Theda Bara

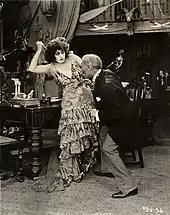
Bara in "The She-Devil" (1918)

Her career suffered without Fox Studios' support, and she did not make another film until "The Unchastened Woman" (1925) for Chadwick Pictures. She retired after making only one more film, the short comedy "Madame Mystery" (1926), directed by Stan Laurel for Hal Roach; in this, Bara parodied her vamp image.